Plenum chamber

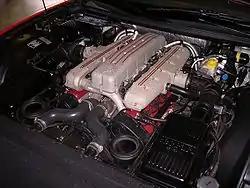
V12 engine (non-supercharged), showing plenum chamber

The term "plenum" was coined in the 1670s, derived from Latin adjective "plenus" ("filled, full"). The usage originates from classical theories of physics and the notion that "nature abhors a vacuum". These gave rise to the notion of 17th century 'plenum' as the opposite of vacuum, and all things "being either Plenum or Vacuum".